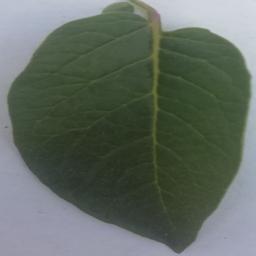
Label: Potato___Healthy